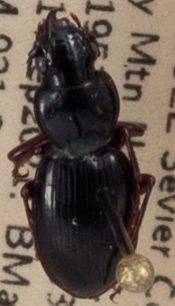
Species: Cyclotrachelus freitagi
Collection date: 2021-09-14
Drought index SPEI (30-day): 1.442
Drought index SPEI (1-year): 1.28
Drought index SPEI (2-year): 2.09